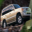
Label: automobile